Historic center of Mexico City

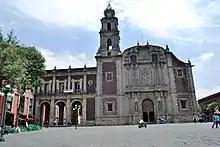
Façade of the Church of Santo Domingo

"Santo Domingo" refers to the Church of Santo Domingo and the adjoining plaza. Both are located three blocks north of the Mexico City Metropolitan Cathedral following Republica de Brasil Street with Belisario Dominguez Street separating the two. Officially known as the Señor de la Expiación Chapel, the church is located on the north side of Belisario Dominguez and faces the plaza. It is all that is left from the first convent to be established in New Spain. To the south of the church is Plaza San Domingo. It is flanked to the west by the Portal de Evangelistas, which is a Tuscan colonnade with round arches. Scribes with typewriters and antique printing machines work in this Portal. Scribes offer their services to illiterate clients, often offering services similar to that of lawyers, counselors, and financial consultants. A statue of Josefa Ortiz de Domínguez, a heroine of the Mexican War of Independence stands in a fountain in the middle of the plaza.